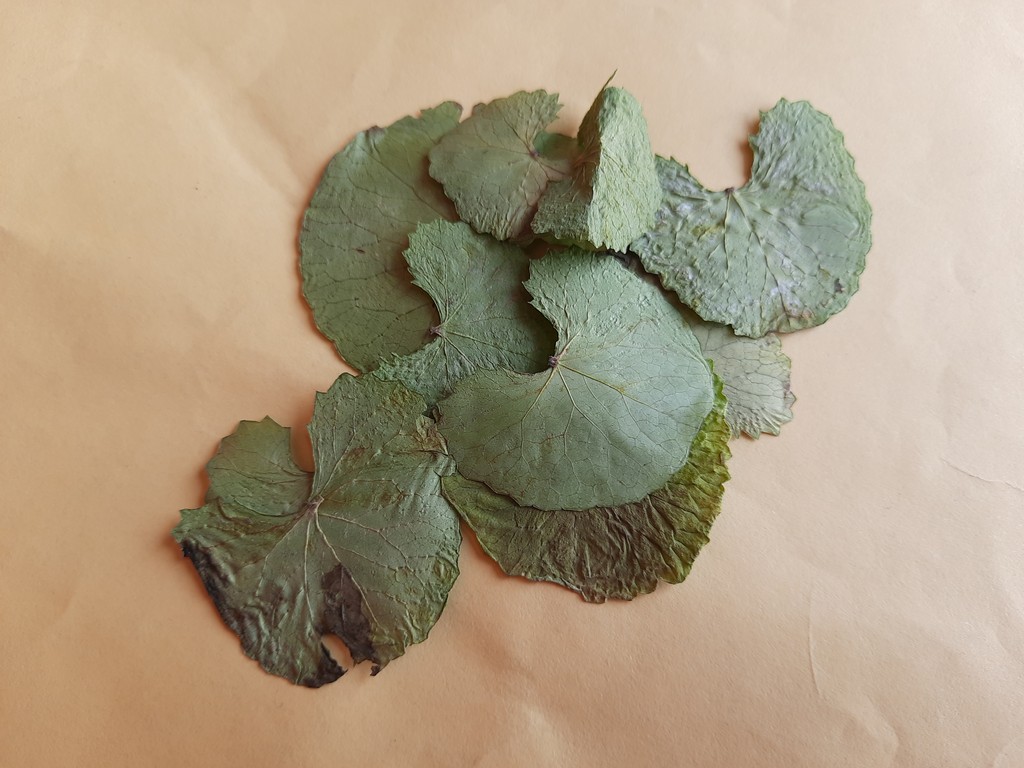
Label: Dried